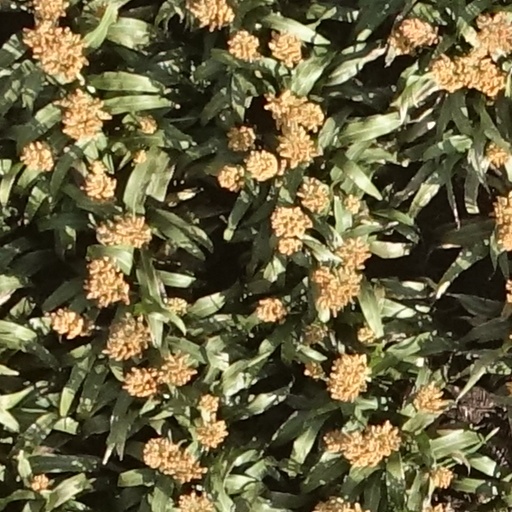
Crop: sorghum